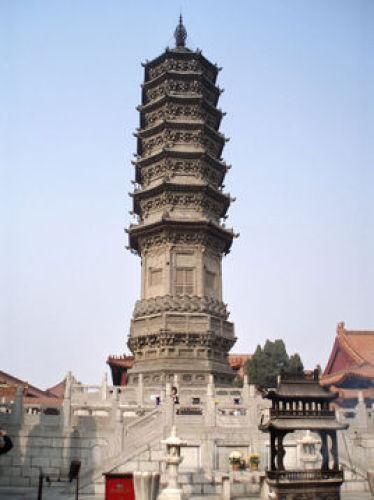
地标名称：柏林禅寺
所在城市：石家庄市·赵县